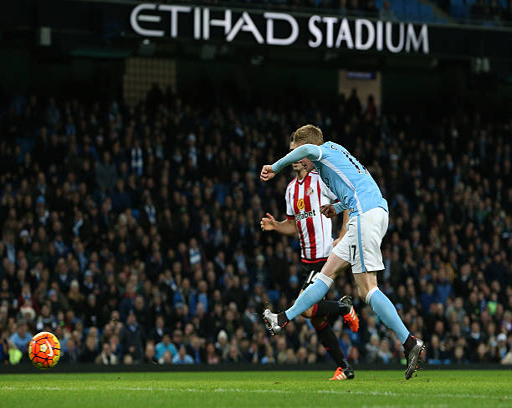
soccer player scores his team 's fourth goal during the match .